Édouard Manet

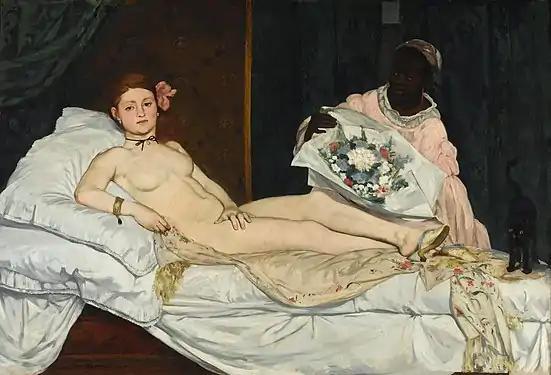
"Olympia", 1863–65, oil on canvas, Musée d'Orsay

In 1862, Manet exhibited "Music in the Tuileries" (probably painted in 1860), one of his first masterpieces. With its portrayal of a crowd of subjects at the Jardin des Tuileries, the painting shows the outdoor leisure of contemporary Paris, which would be a lifelong subject of Manet's. Among the figures in the gardens are the poet Charles Baudelaire, the musician Jacques Offenbach, and others of Manet's family and friends, including a self-portrait of the artist.